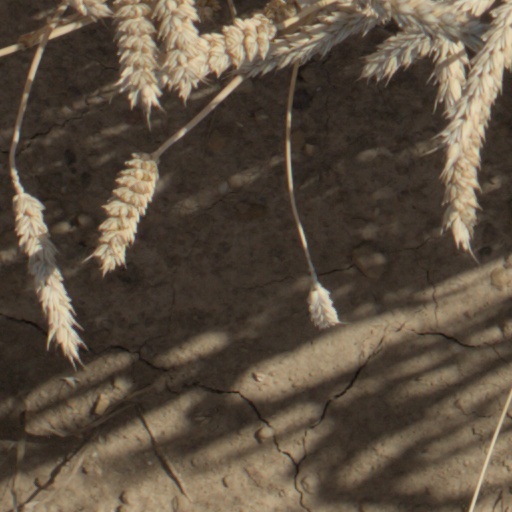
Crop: wheat